John Sterling (sportscaster)

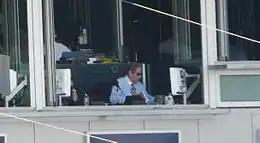
John Sterling broadcasting a game.

Sterling has several idiosyncrasies that mark his broadcasts as distinctive, very unusual, if also divisive. In addition to a colorful vocal personality, Sterling has distinguished himself for sometimes characterizing plays differently than they may appear and for his announcing errors, habits that spark high feelings in fans and lead to comparisons with announcers like Phil Rizzuto.